Electrical discharge machining

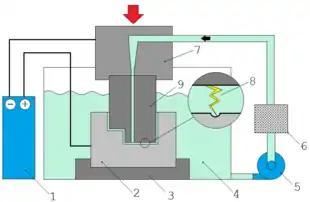
1 Pulse generator (DC). 2 Workpiece. 3 Fixture. 4 dielectric fluid. 5 Pump. 6 Filter. 7 Tool holder. 8 Spark. 9 Tool.

Electrical discharge machining is a machining method primarily used for hard metals or those that would be very difficult to machine with traditional techniques. EDM typically works with materials that are electrically conductive, although methods have also been proposed for using EDM to machine insulating ceramics. EDM can cut intricate contours or cavities in pre-hardened steel without the need for heat treatment to soften and re-harden them. This method can be used with any other metal or metal alloy such as titanium, Hastelloy, kovar, and inconel. Also, applications of this process to shape polycrystalline diamond tools have been reported.